Billboard

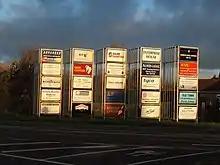
A billboard frame in Swindon, England

Common along highways are free-standing two-sided as well as three-sided billboards. Other types of billboards include the billboard bicycle attached to the back of a bicycle or the mobile billboard, a special advertising trailer to hoist big banners. Mechanical billboards display three different messages, with three advertisements attached to a conveyor inside the billboard. There are also three-dimensional billboards, such as the ones at Piccadilly Circus, London. Traditional billboards consist of a large format advertisement printed on a resistant material such as vinyl; this is placed on a large metal structure, which makes it one of the media with the most visibility and high impact within the advertising field.